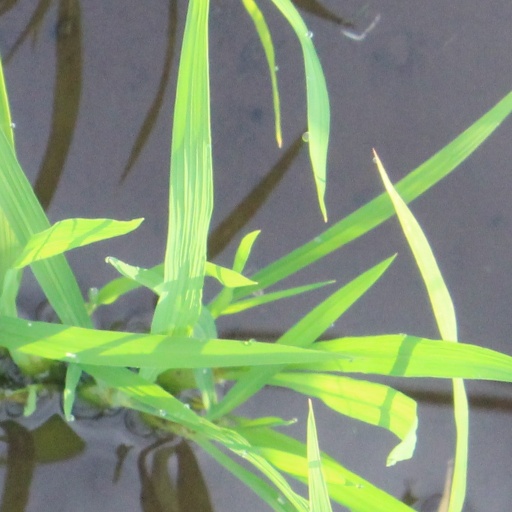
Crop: rice